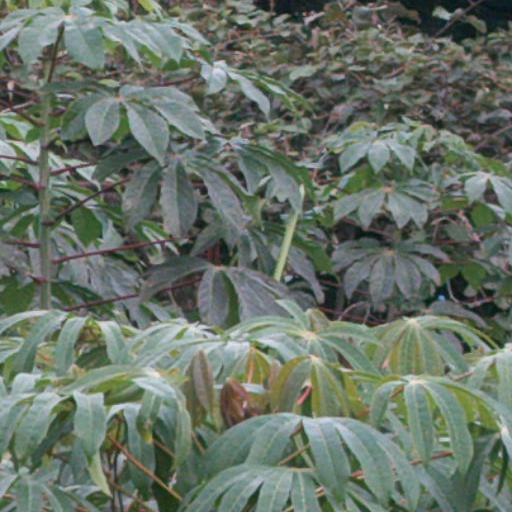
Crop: cassava